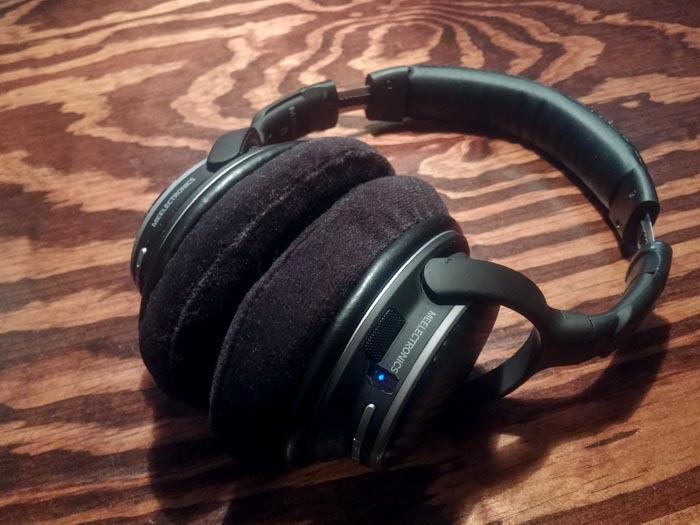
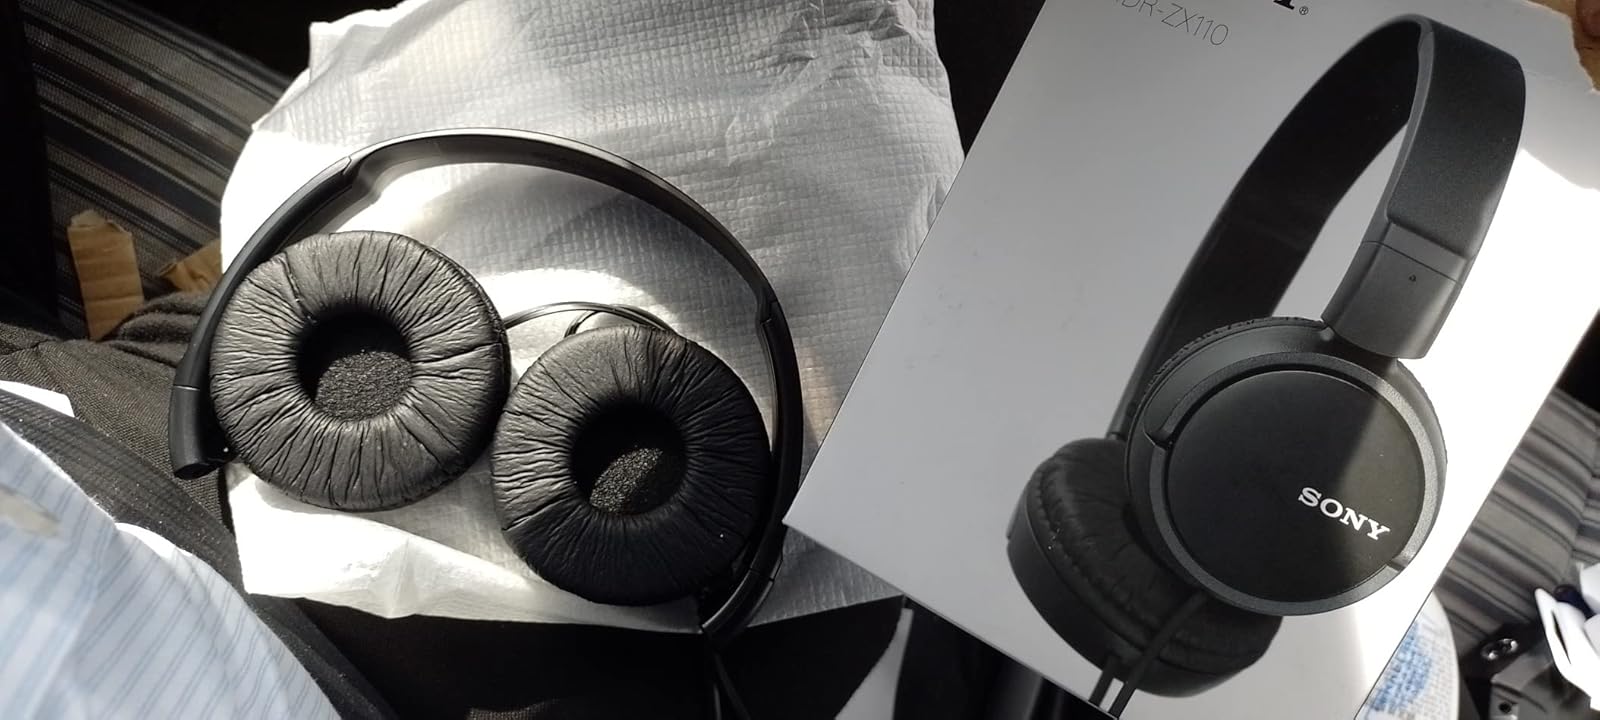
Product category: headphones
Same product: no